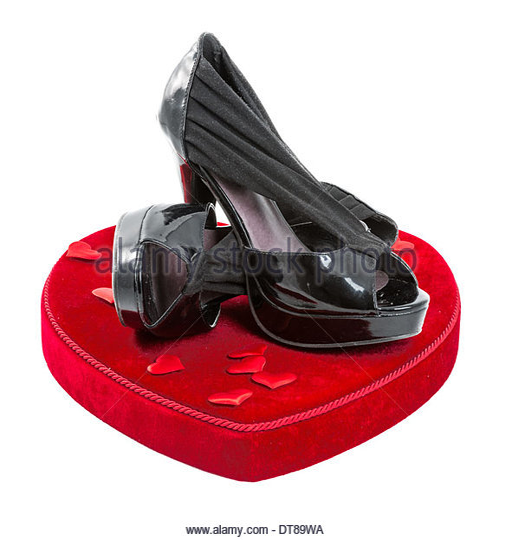
pair of shoes over a heart mean for a present to a woman in valentine day